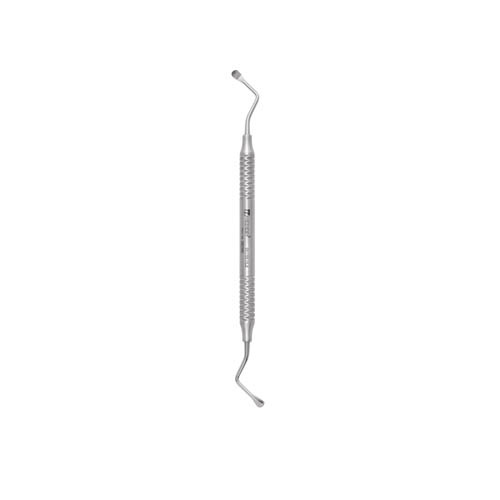
Medesy – Bone Curette Lucas N.88 HL8
Our entire line of bone curettes features an extremely high-performance active part on one side and utmost care in smoothing and polishing the part that comes into contact with the surrounding tissues.
Brand: Adams Med Online
Category: Business & Industrial > Dentistry > Dental Tools